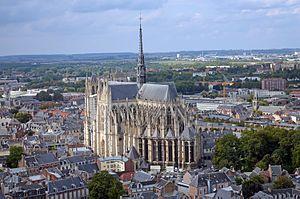
Sud-Est et arrière de la cathédrale depuis la Tour Perret
Les Hauts-de-France sont une région administrative du nord de la France, créée par la réforme territoriale de 2014. Résultat de la fusion du Nord-Pas-de-Calais et de la Picardie, elle s'est d'abord appelée provisoirement Nord-Pas-de-Calais-Picardie. Elle s'étend sur 31 806 km² et compte cinq départements : l'Aisne, le Nord, l'Oise, le Pas-de-Calais et la Somme. Elle est présidée par Xavier Bertrand depuis le 4 janvier 2016 et son chef-lieu est Lille, principale ville de la région et auparavant déjà chef-lieu du Nord-Pas-de-Calais. Amiens, chef-lieu de l'ancienne Picardie, est la deuxième ville de la région.
La cathédrale Notre-Dame d'Amiens est une église catholique située à Amiens dans le département français de la Somme en région Hauts-de-France.